John Vanderpant

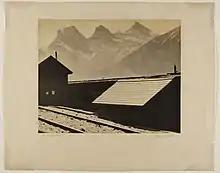
"Three Sisters" (1920s-1930s). Silver bromide print. From the Art Gallery of Ontario collection.

While Vanderpant started as a pictorialist, his work moved from soft focus and romanticized images to more modernist compositions. However, he was never adverse to dodging, cropping, or enlarging; nor did he totally abandon soft focus. During the mid-1920s he began photographing grain elevators with his 6 ½ x 9 cm. Ansco camera with an f/63 anastigmatic lens. In 1929, he toured Central Canada and had a solo exhibition at the Royal York Hotel in Toronto and one at the Chateau Laurier in Ottawa. His photography became more experimental and modernist — a notable example is his photograph "Temples of Today", c.1934, a stark image of towering grain elevators. Since the 1920s, Vanderpant's images of grain elevators have uniquely represented "Canadian industrial architecture". Close-ups of fruits and vegetables were also a way "to emphasize the rhythm and beauty of design in . . . nature's architecture". In 1930, he undertook a commission for the Canadian Pacific Railway, traveling from Vancouver to Quebec. His images of Canadian architecture from this commission have been characterized as building an image of the nation as dynamic, industrializing, and modern. In 1932, Vanderpant had a solo exhibition at the Vancouver Art Gallery that demonstrated his fascination with the beauty found in everyday items such as wrapping paper, light bulbs, stacks of dishes or books, or blocks of wood.